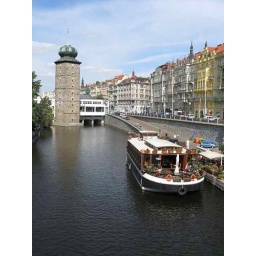
dinner on the river in this boat